Microvelia macgregori

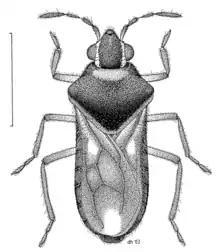
Illustration by Des Helmore

"Microvelia macgregori" is endemic to New Zealand where it lives on the surface of water in various aquatic habitats including lakes and ponds, and the slow-moving backwaters of rivers and streams. It is the only member of the Veliidae found in New Zealand; on upland tarns, winged forms are common while in lowland areas, wingless individuals predominate.